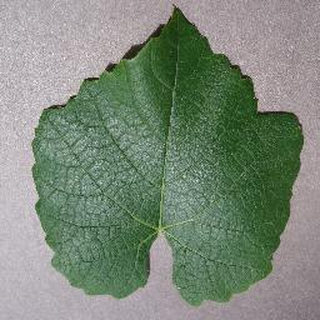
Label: healthy_grape